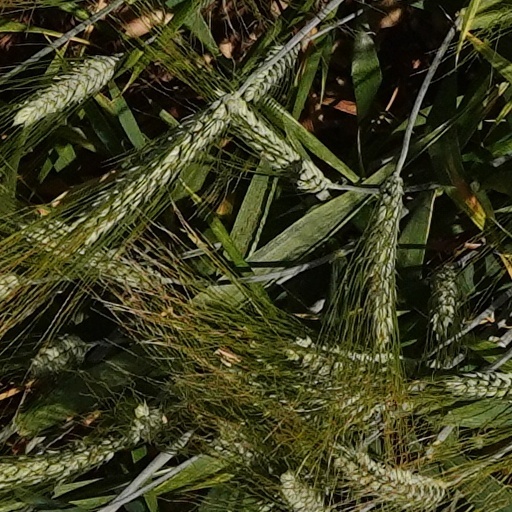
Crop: wheat